Environmental issues with coral reefs

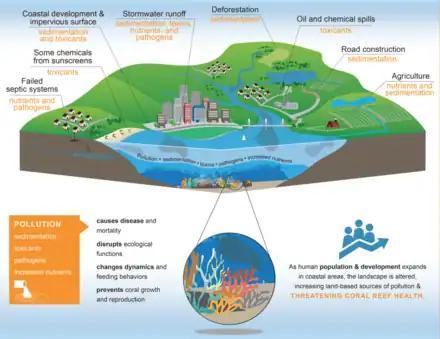

Reefs in close proximity to human populations are subject to poor water quality from land- and marine-based sources. In 2006 studies suggested that approximately 80 percent of ocean pollution originates from activities on land. Pollution arrives from land via runoff, the wind and "injection" (deliberate introduction, e.g., drainpipes).